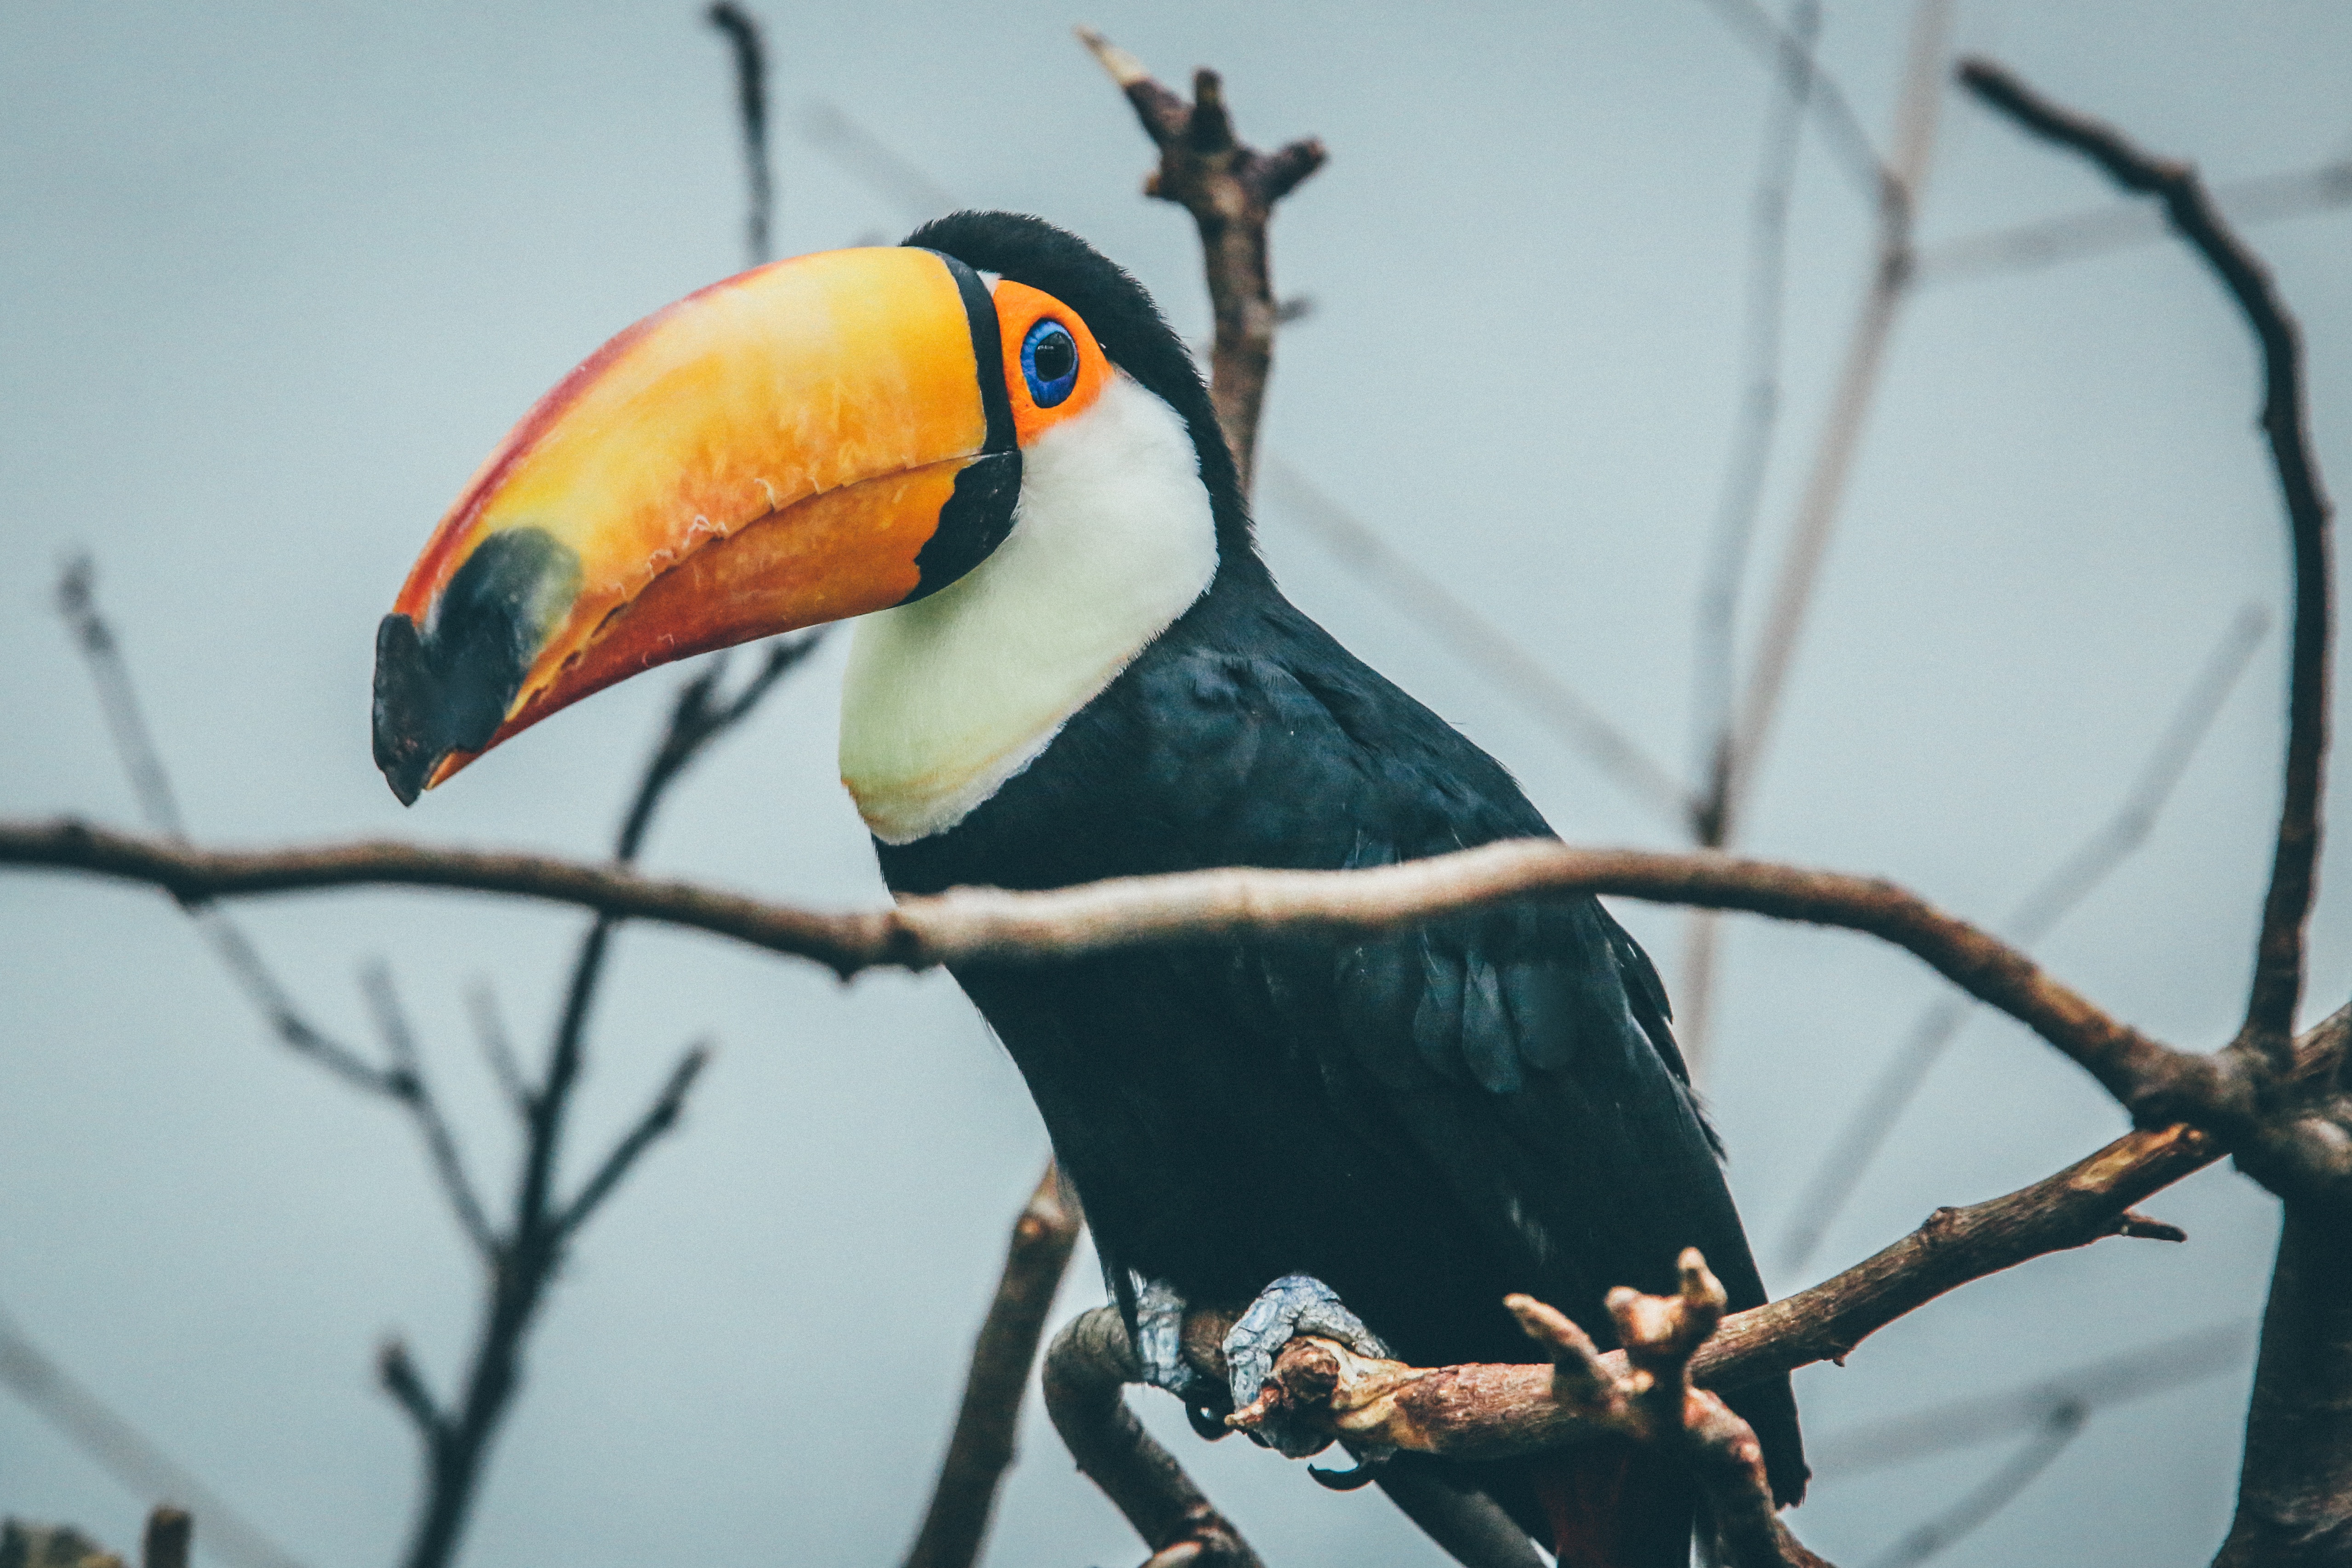
nature, branch, bird, wildlife, beak, fauna, vertebrate, toucan, perched, coraciiformes, perching bird, piciformes